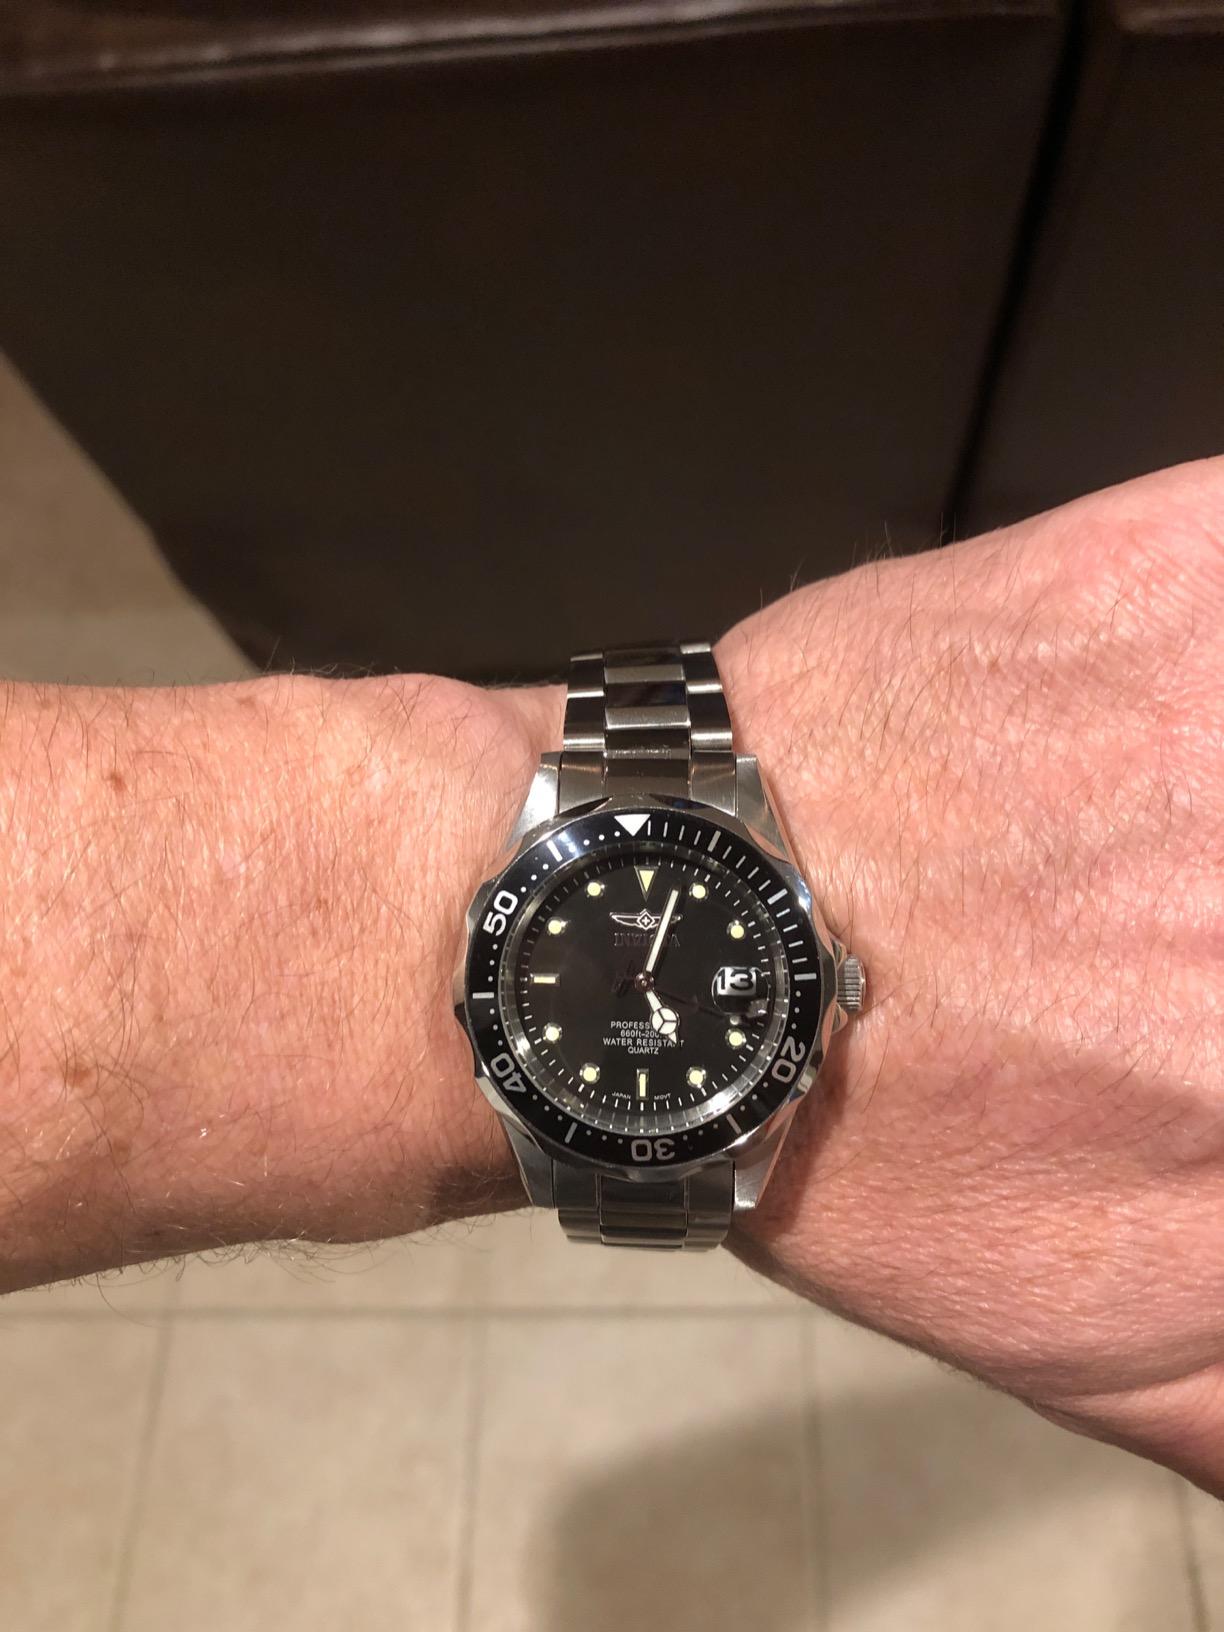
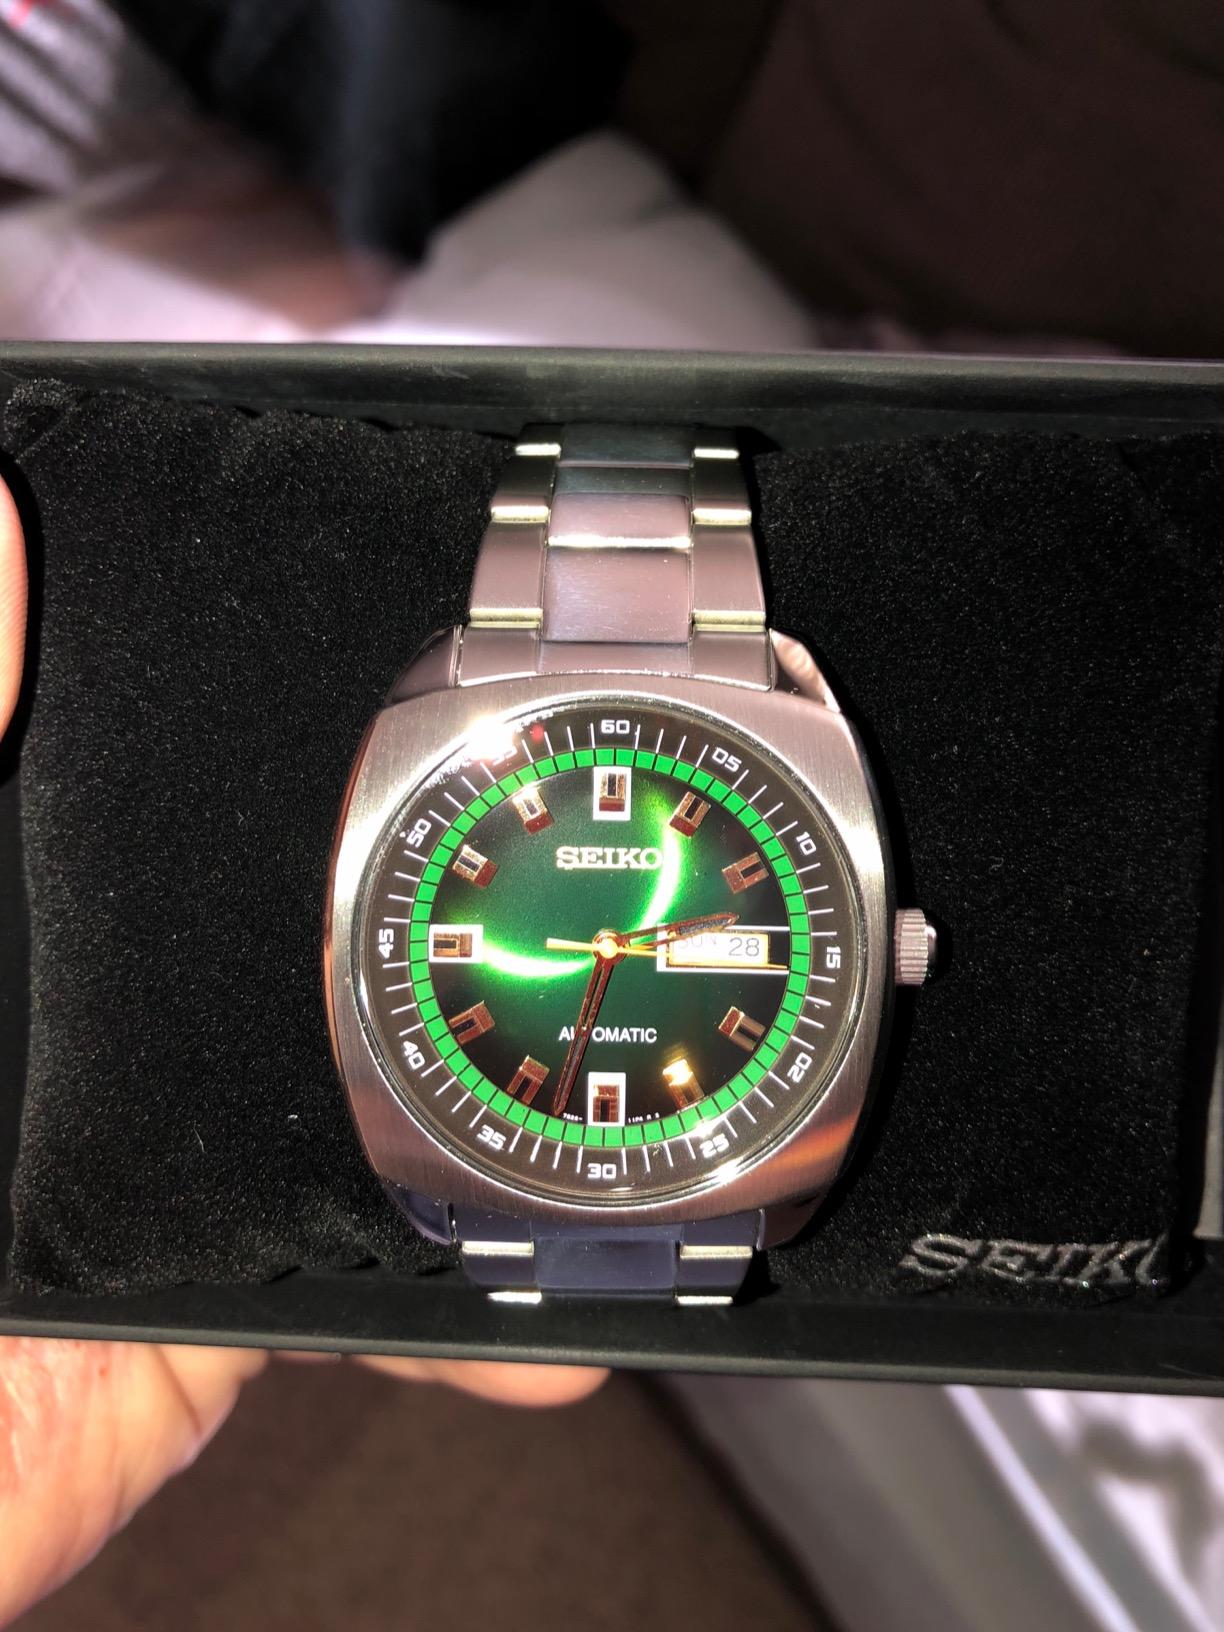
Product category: accessories_watch
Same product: no